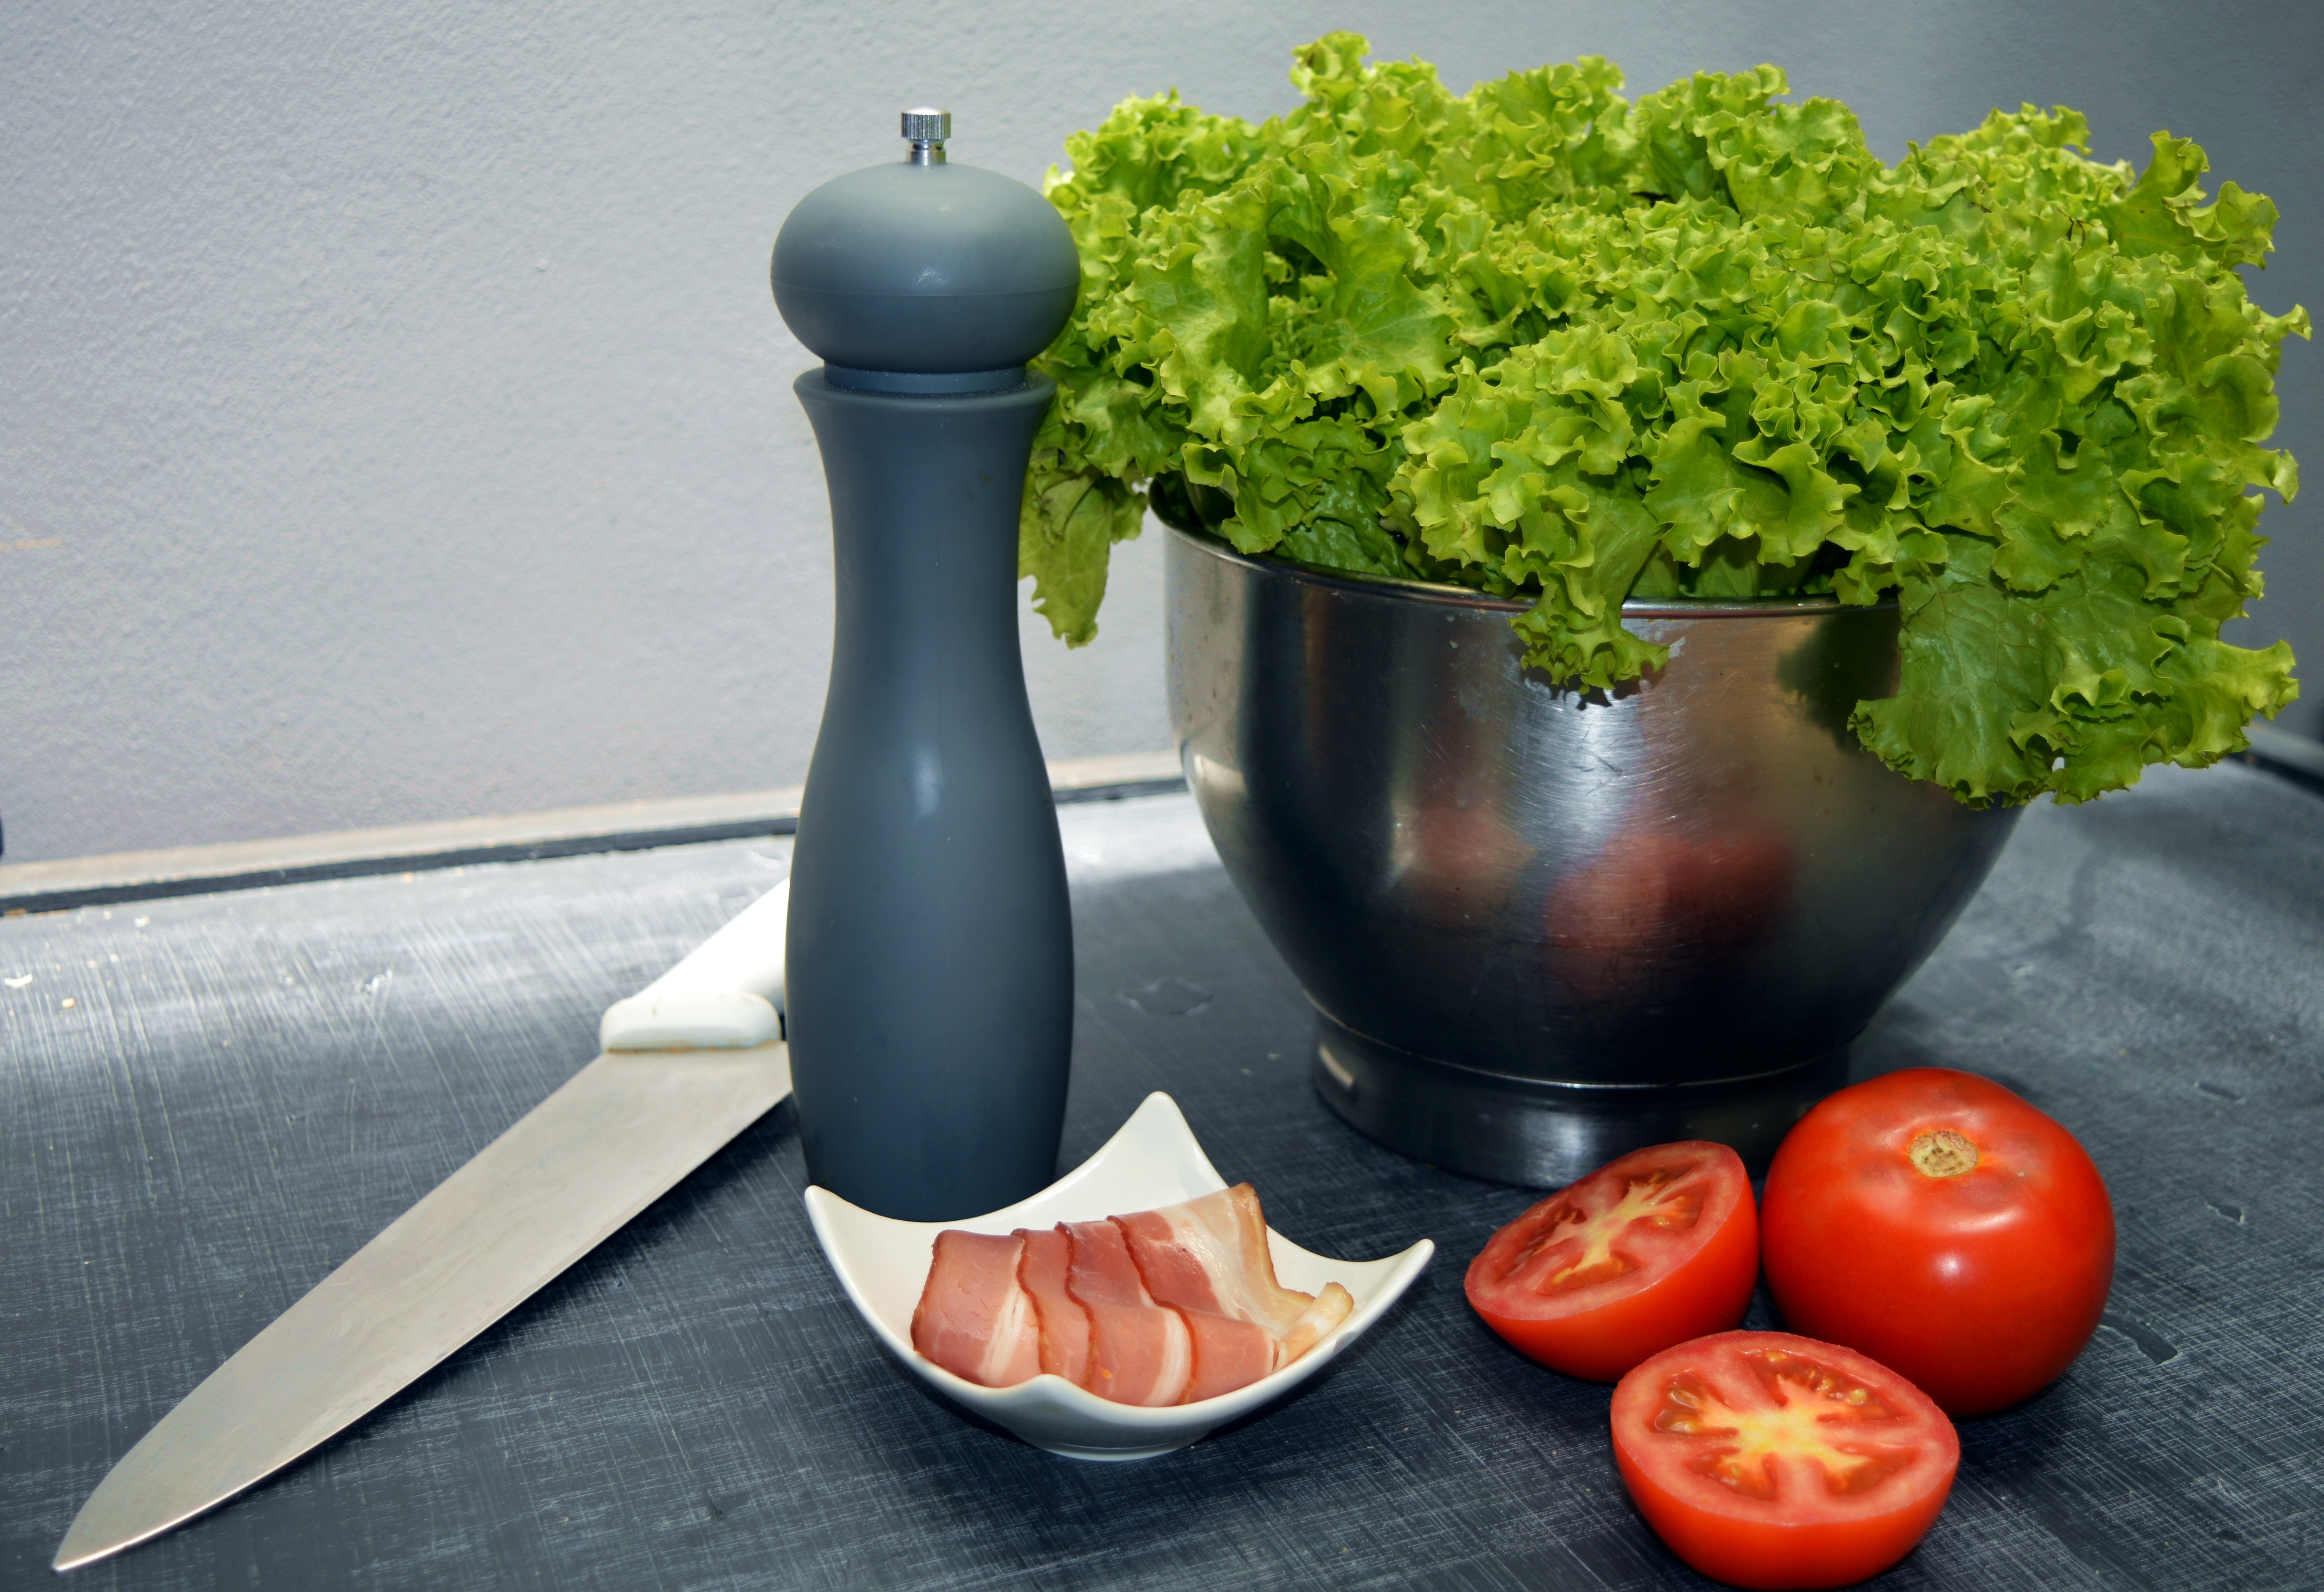
plant, flower, food, salad, green, red, produce, vegetable, lettuce, tomato, vegetables, oil, legumes, still life photography, land plant